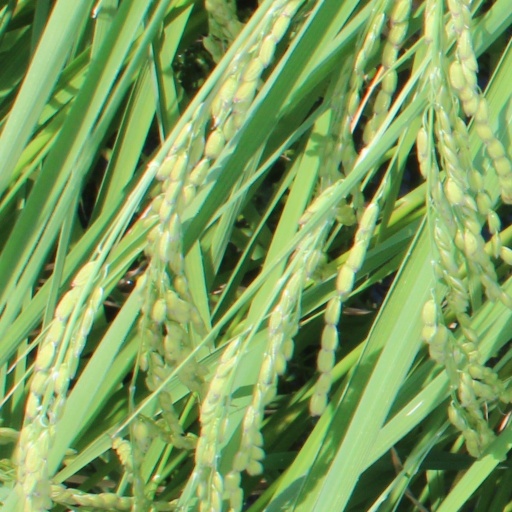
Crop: rice